The Cloud Door

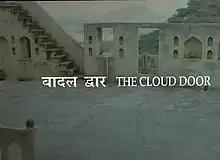
Title card

The Cloud Door is a 1994 short Indo-German drama film, directed by acclaimed Indian director Mani Kaul and featuring Hindu erotic literary themes. The film was produced by the German producer Regina Ziegler. "The Cloud Door" was featured along with other short films such as Susan Seidelman's "The Dutch Master" and Ken Russell's "The Insatiable Mrs. Kirsch", as a part of Ziegler Films' compilation of short erotic films called "Erotic Tales".